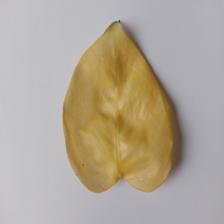
Label: Manganese Toxicity